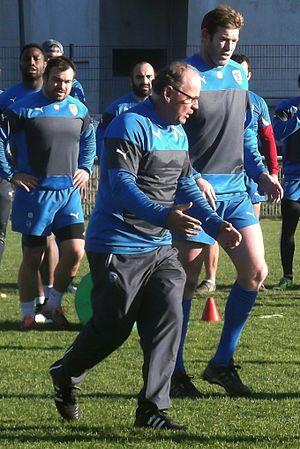
Jake White, Montpellier, 31 décembre 2014.
Le Montpellier Hérault rugby est un club de rugby à XV français fondé en 1986 et domicilié à Montpellier. Il évolue en Top 14 depuis 2003 et dispute selon les années la Coupe d'Europe ou le Challenge européen. Le club est actuellement présidé par Mohed Altrad et son équipe première est entraînée depuis 2019, par Xavier Garbajosa.